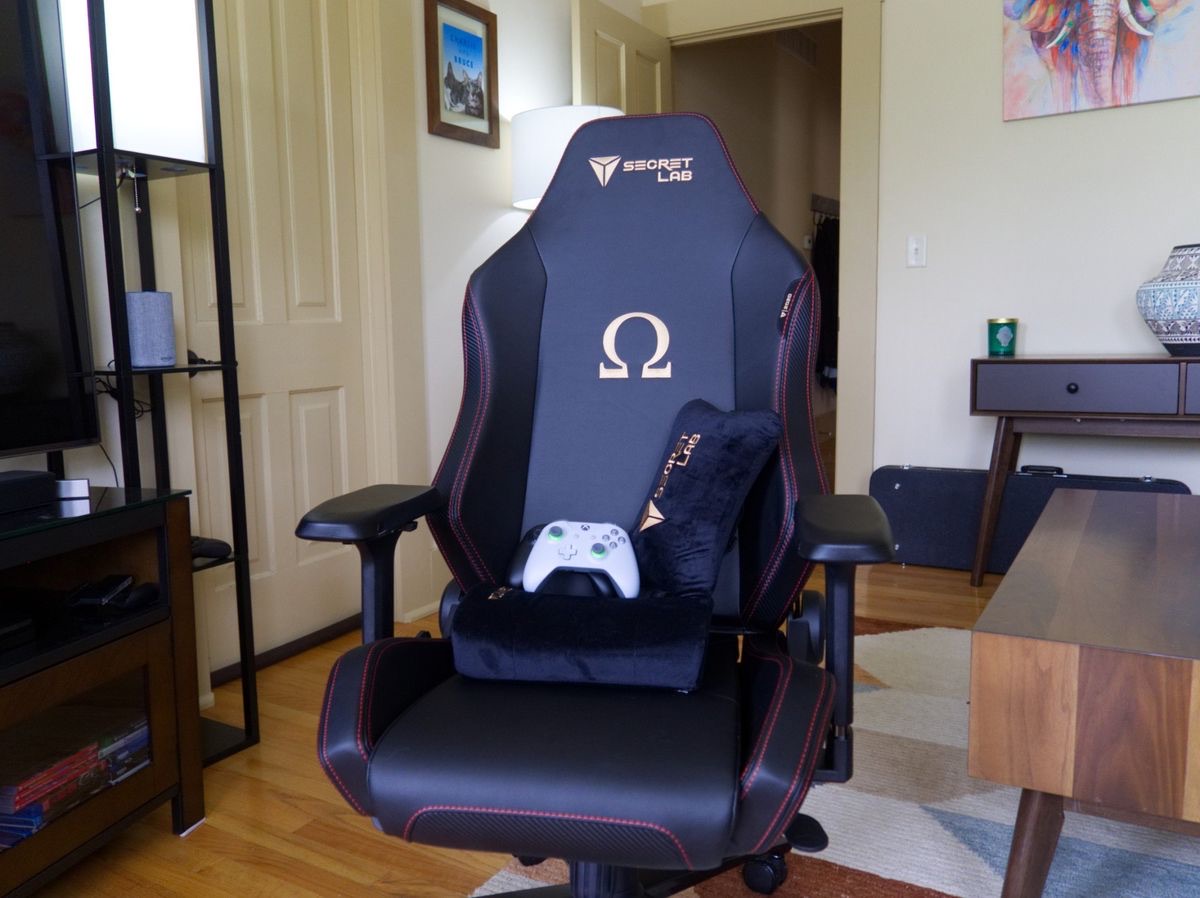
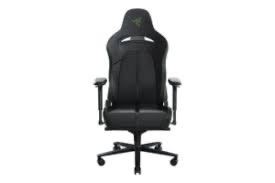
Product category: items_chair
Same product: no